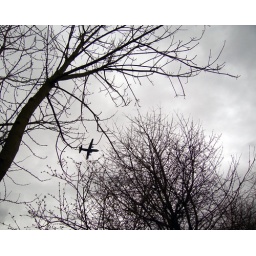
Caught! Military air cargo plane flying over Davey Road Field, , Cambridge, England, United Kingdom.